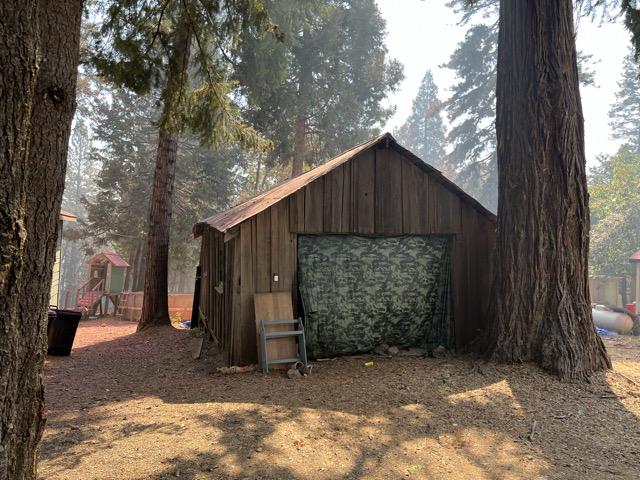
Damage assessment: no_damage